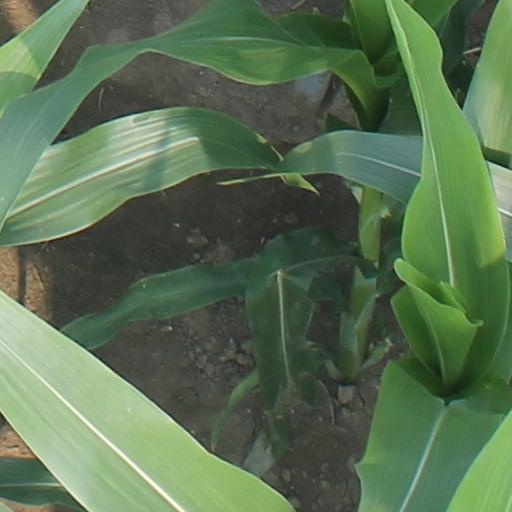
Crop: maize; corn